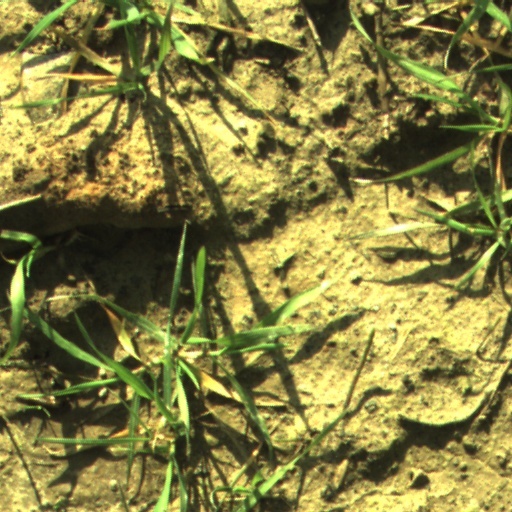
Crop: wheat